National Fried Chicken Day

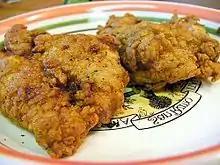
Fried chicken

National Fried Chicken Day is observed in the United States of America annually on July 6. It is unclear how the day originated.